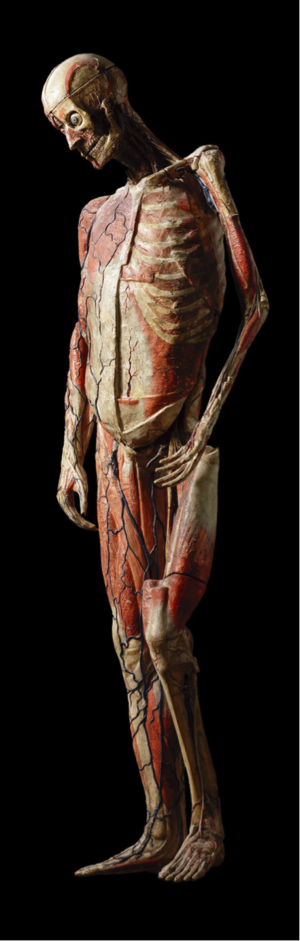
Modèle anatomique de Jérôme Auzoux
Le musée de la médecine de Bruxelles est un musée scientifique belge consacré à l'histoire de la médecine, situé à Bruxelles.
Louis Thomas Jérôme Auzoux, né le 7 avril 1797 à Saint-Aubin-d'Écrosville et mort le 6 mars 1880 à Paris, est un médecin français, internationalement connu comme créateur de nombreux modèles anatomiques utilisés dans l'enseignement de la médecine humaine et vétérinaire.